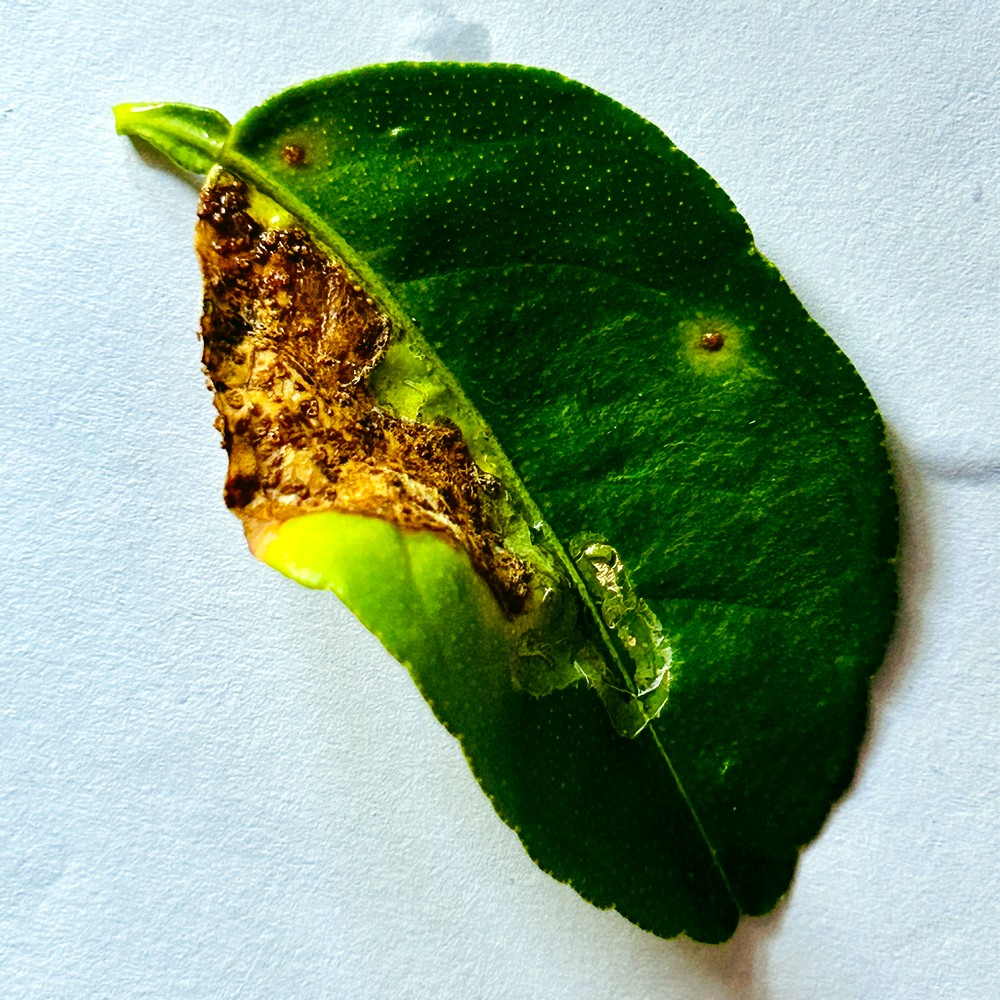
Label: Citrus Canker